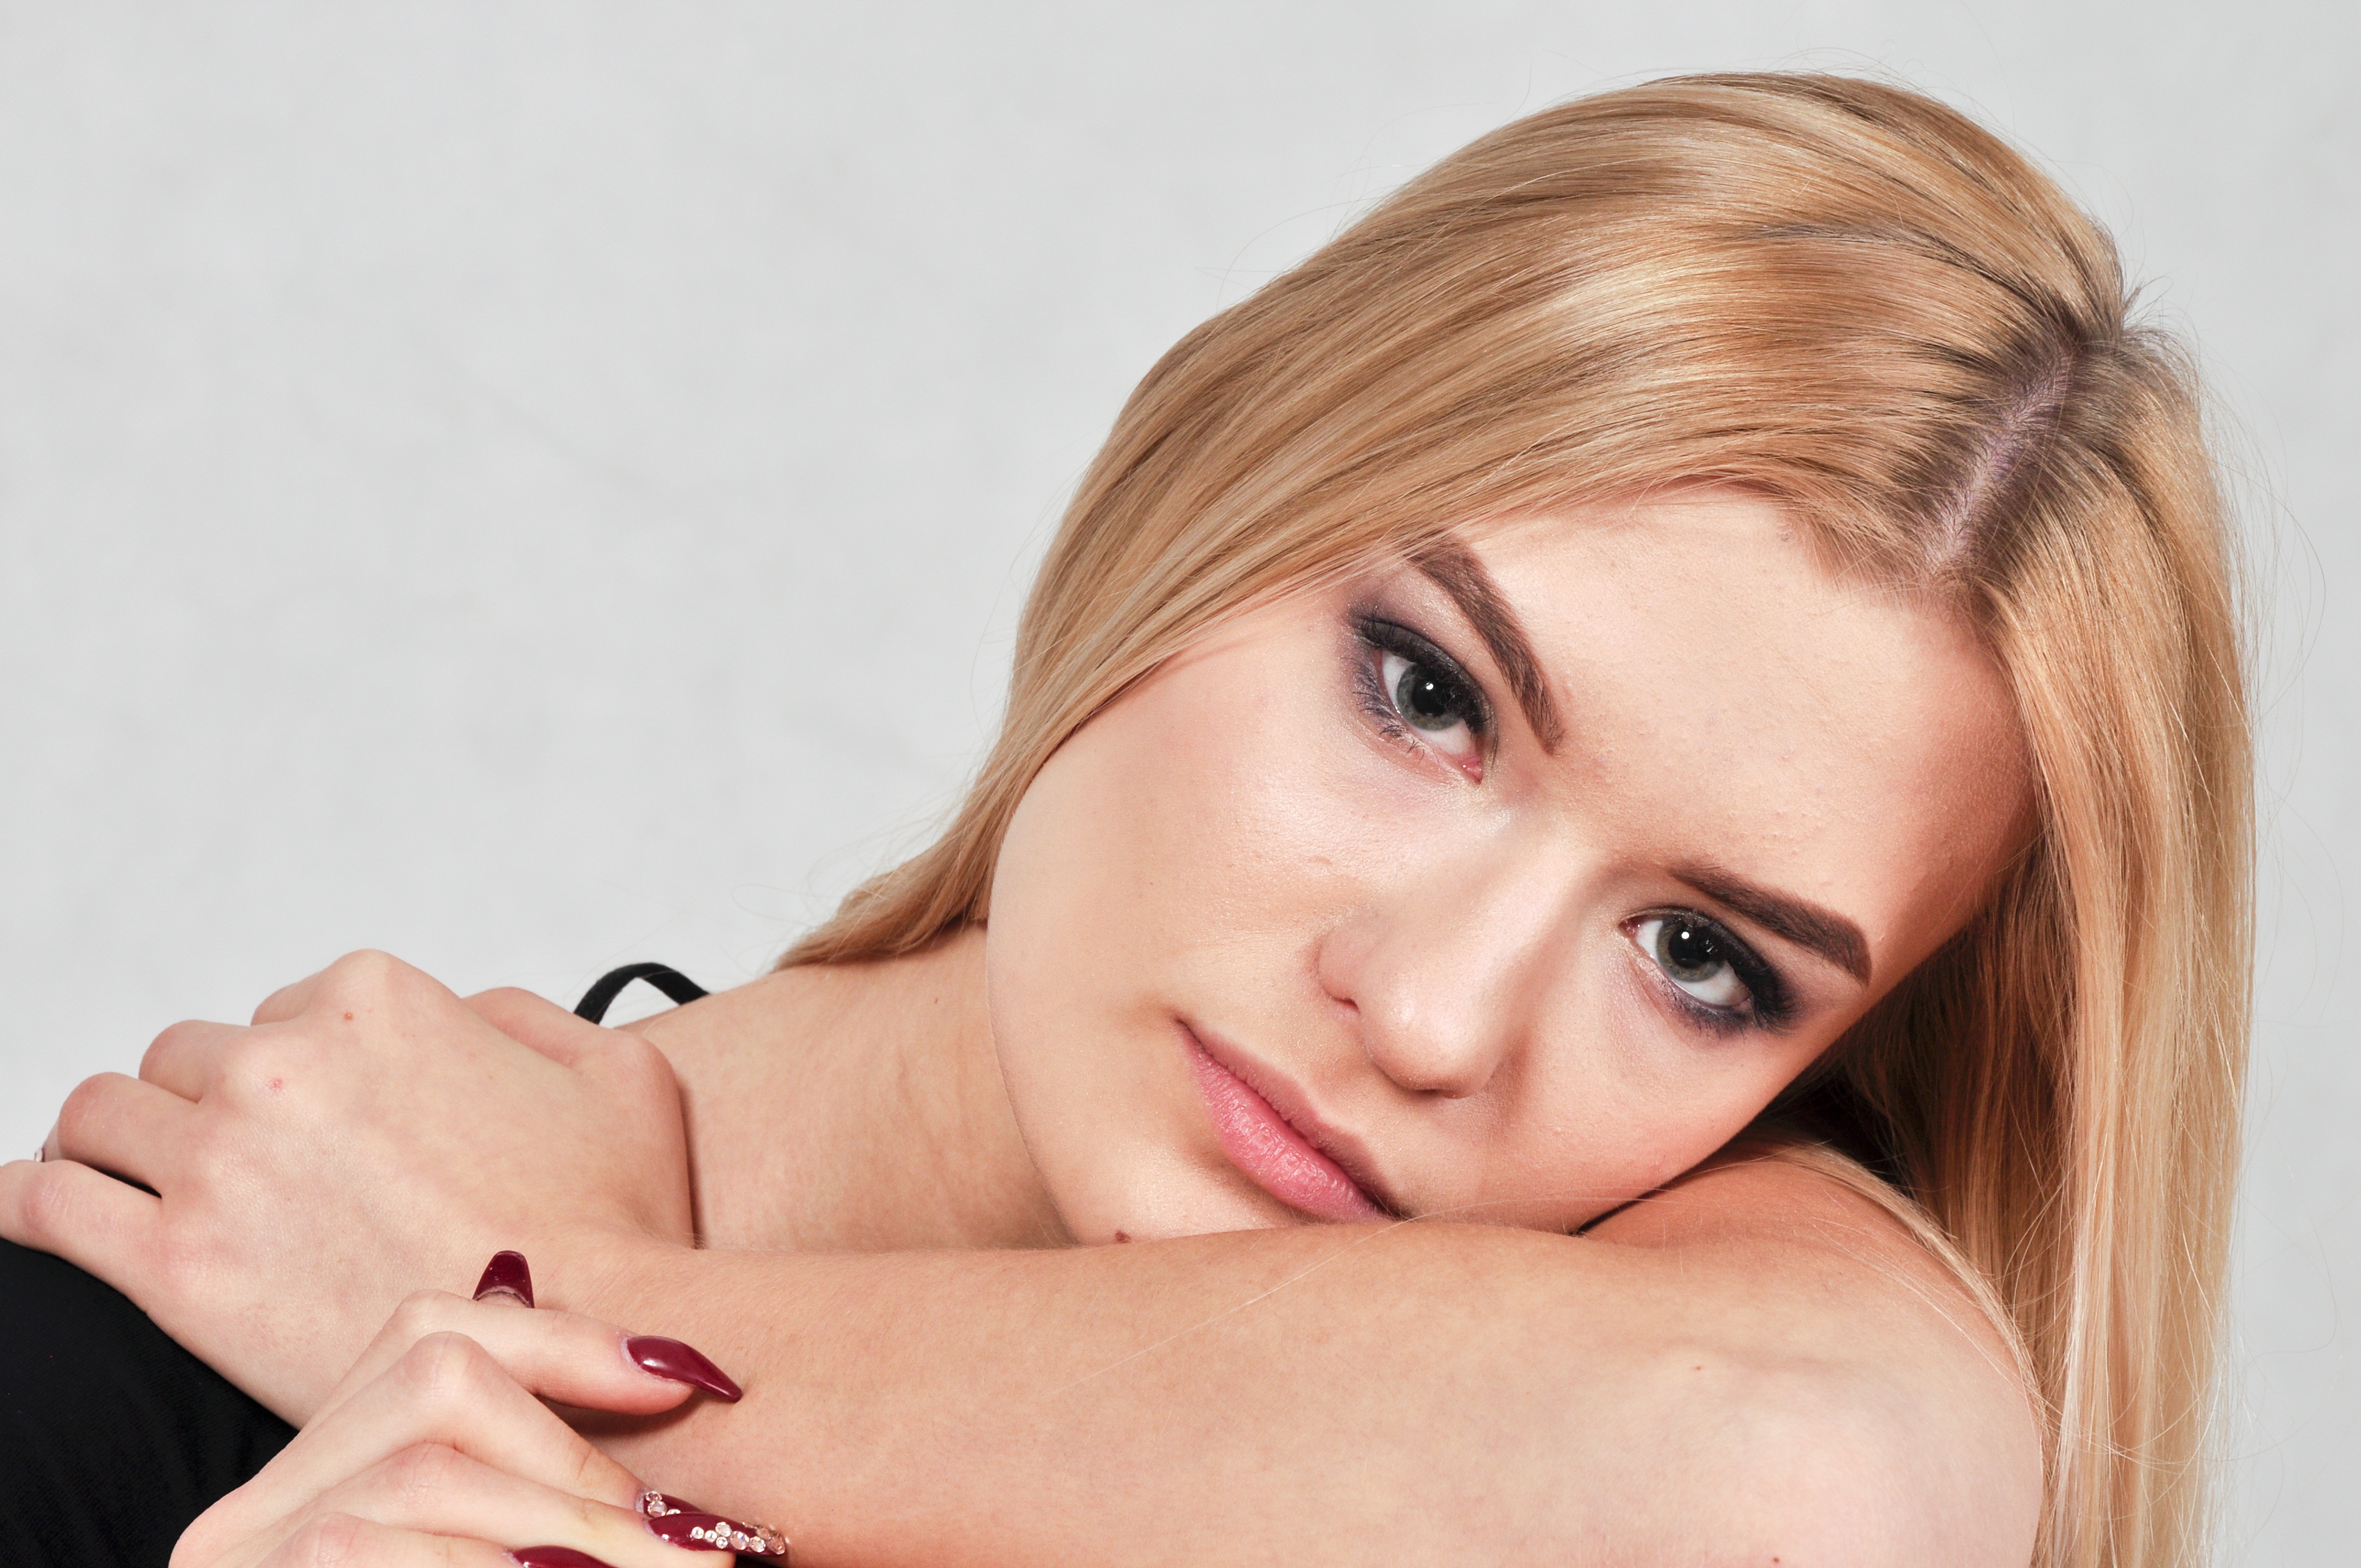
girl, woman, hair, portrait, model, blonde, lip, smile, makeup, eyebrow, long hair, eyelash, close up, face, neck, skin, beauty, blond, character, gentle, photo shoot, portrait of a woman, appearance, brown hair, chin, human hair color